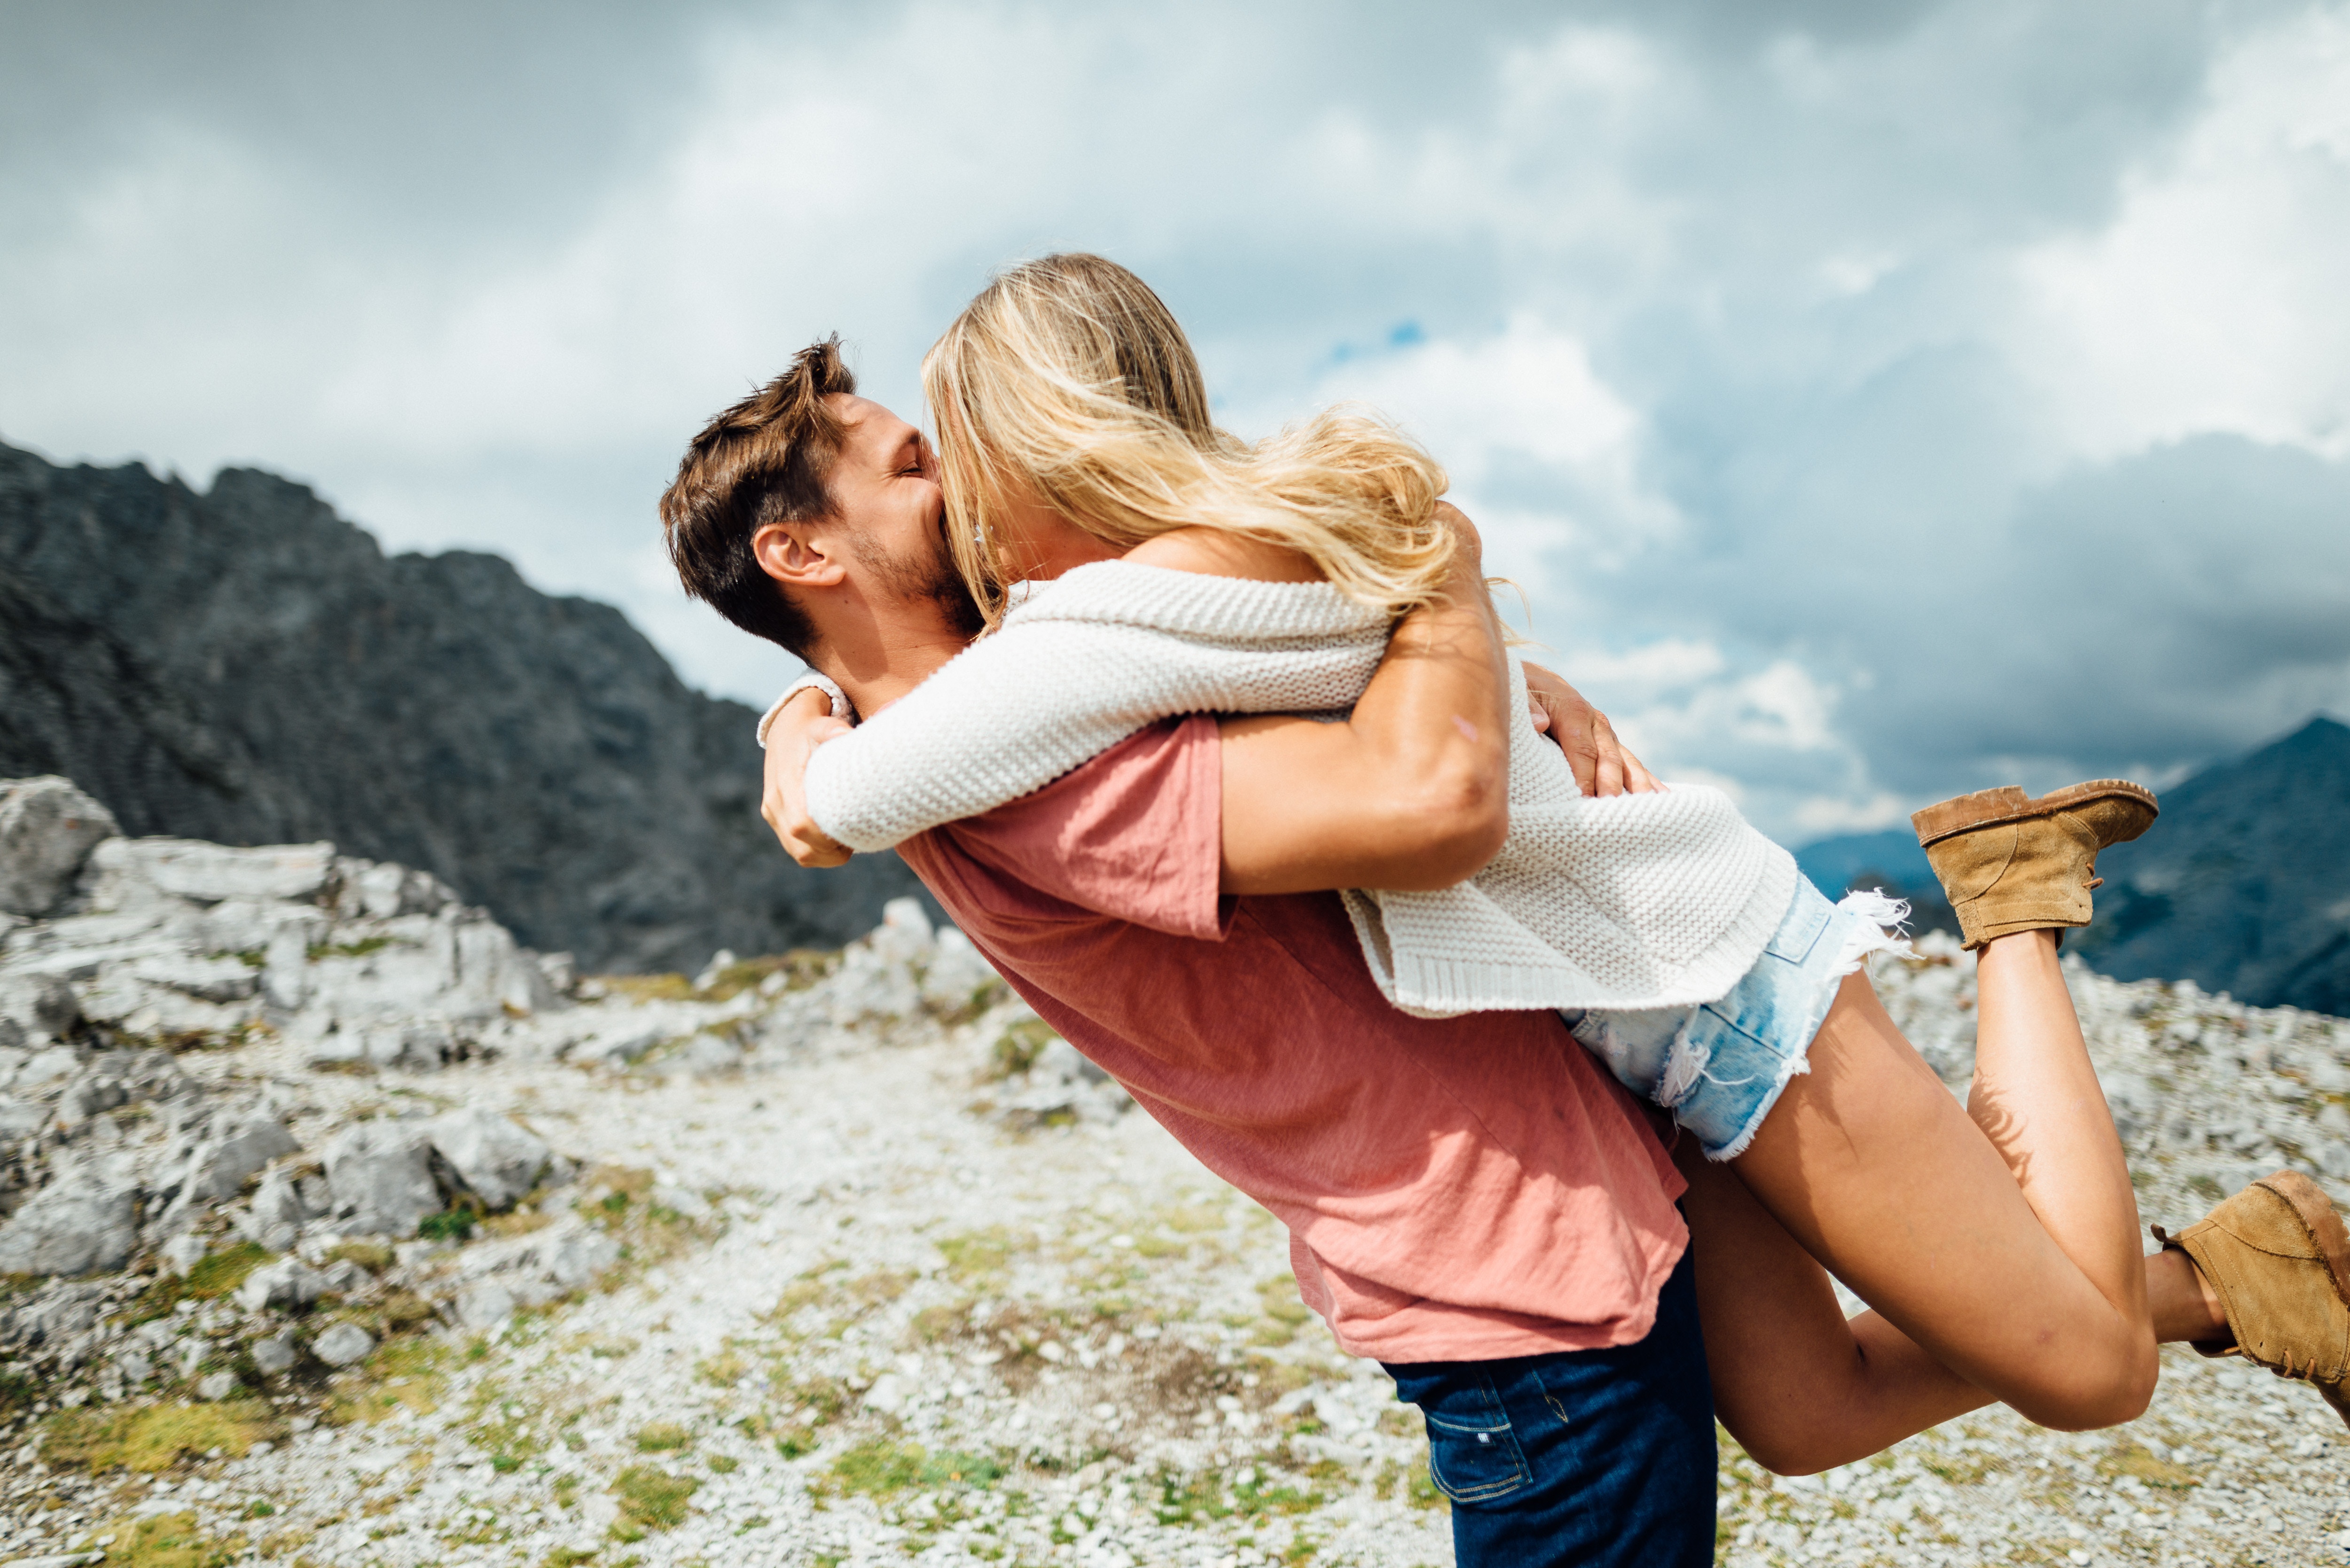
people, girl, photography, vacation, hug, fun, happiness, photograph, daughter, portrait photography